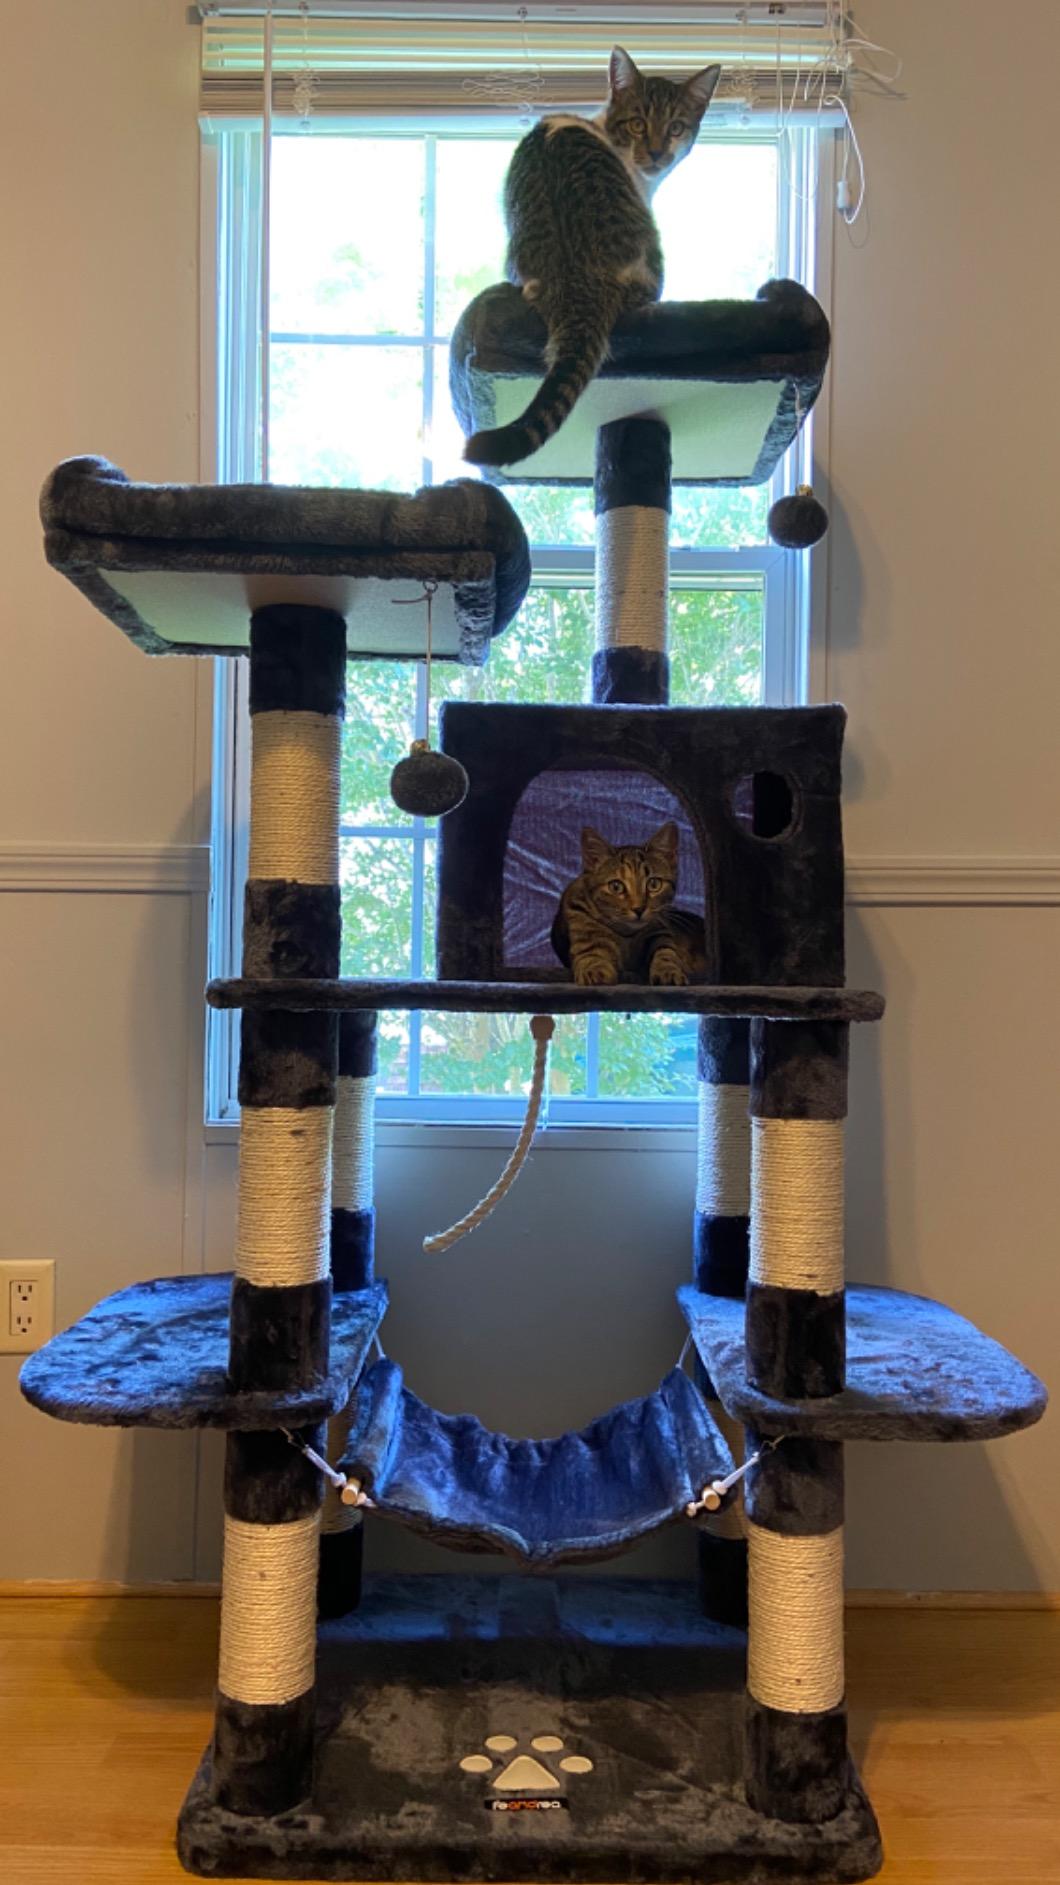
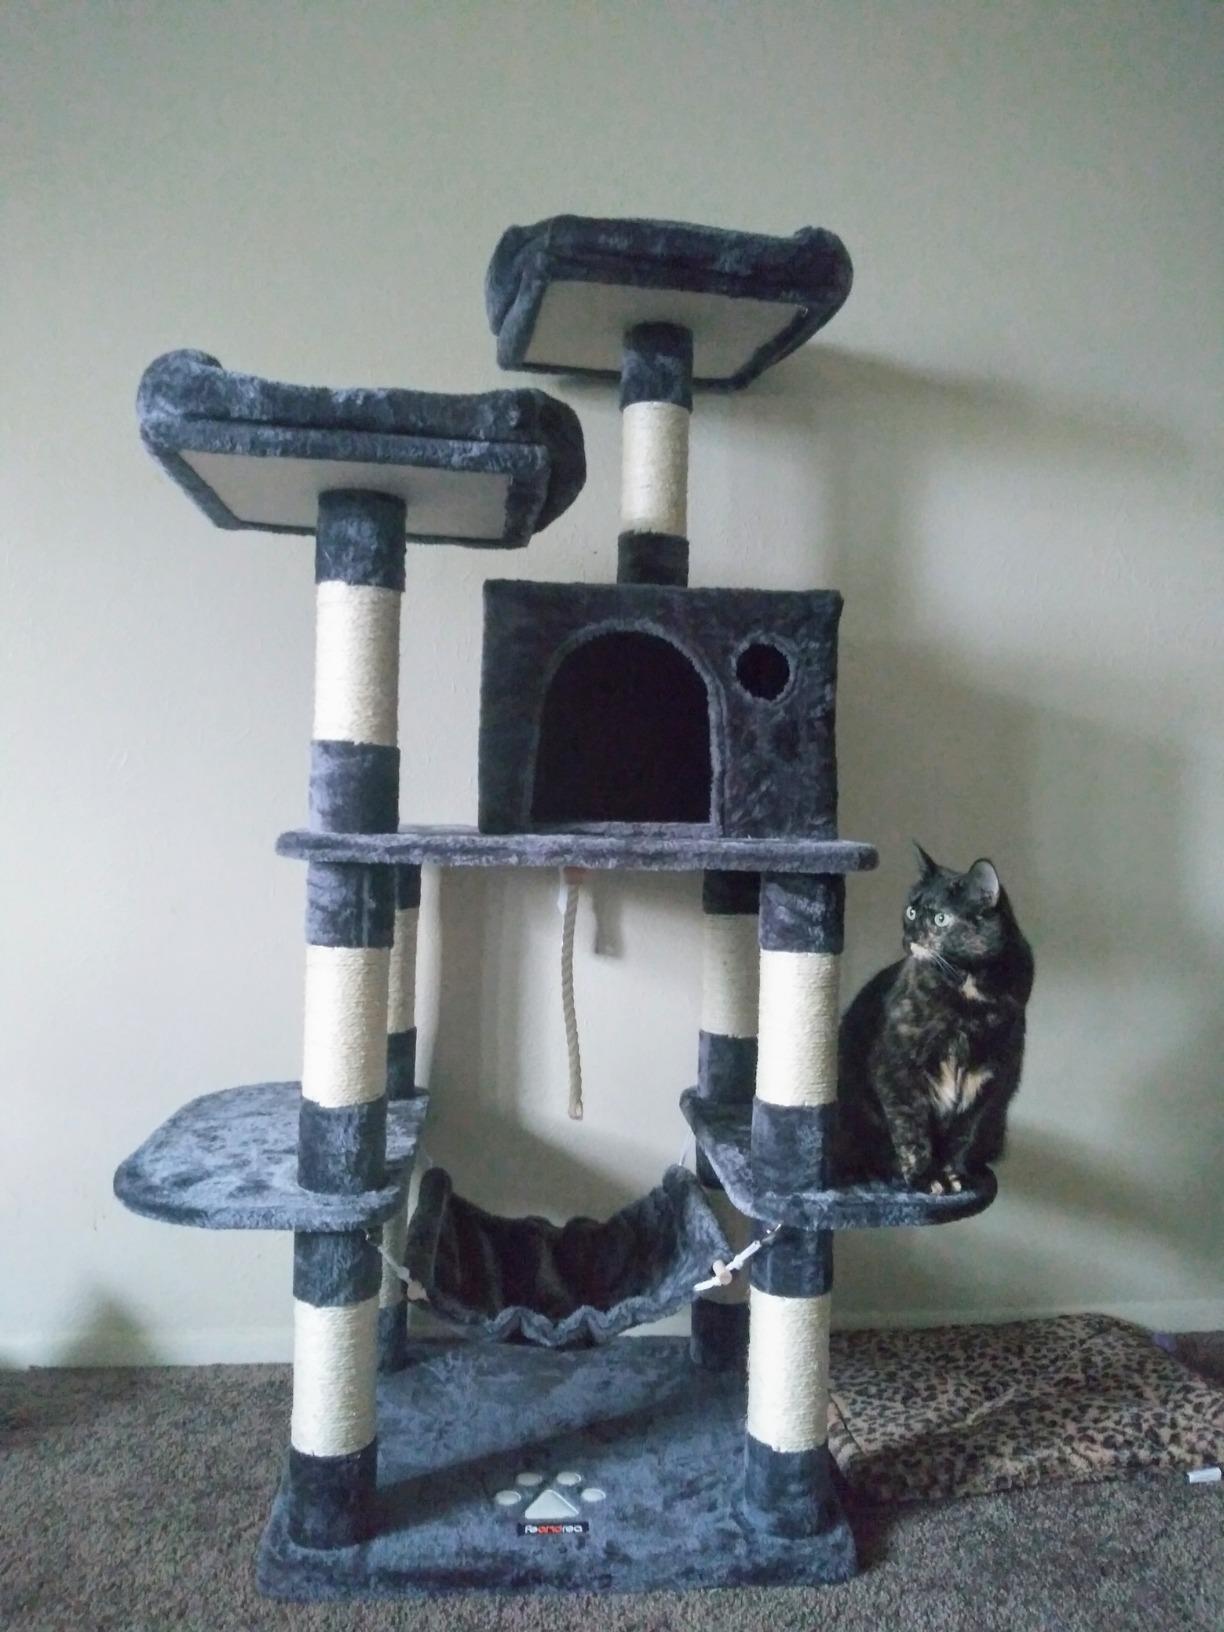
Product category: items_cat tree
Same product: yes